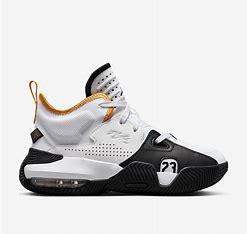
Brand: Jordan
Model: Stay Loyal 2